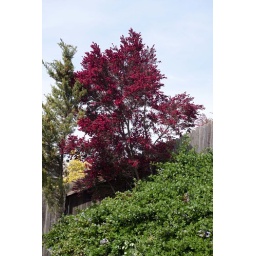
My most favorite tree in the back yard. Turns red like this every spring.